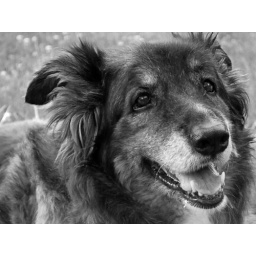
Rolly in black and white 3